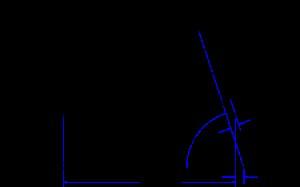
La géométrie d’un vélo ou d’une moto est l’ensemble des cotes principales qui caractérise la configuration d’un deux roues. Les données principales sont l’empattement, l’angle du tube de direction, le déport de la fourche et la chasse. Ces paramètres sont essentiels pour définir le comportement d’un deux roues.